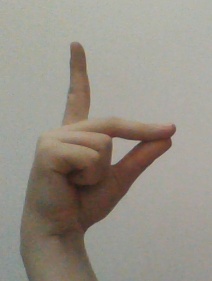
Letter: ta